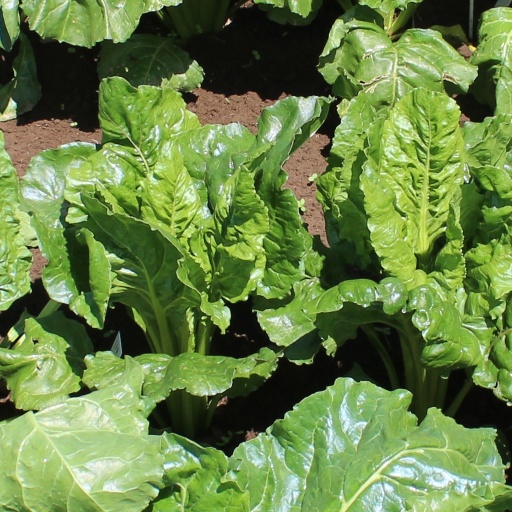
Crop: sugar beet